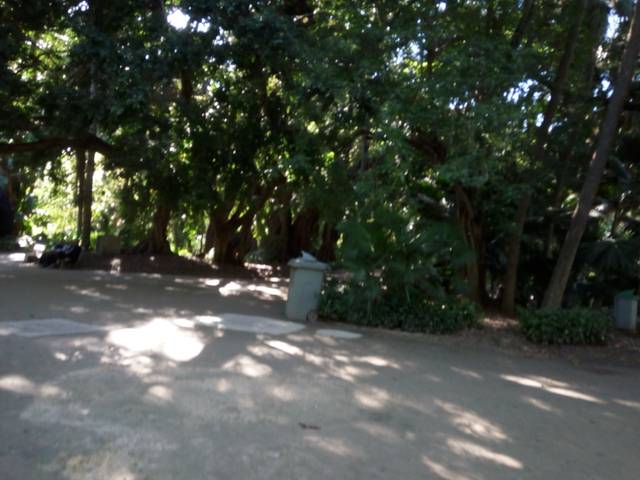
Region: Algeria
Coordinates: 36.747, 3.078